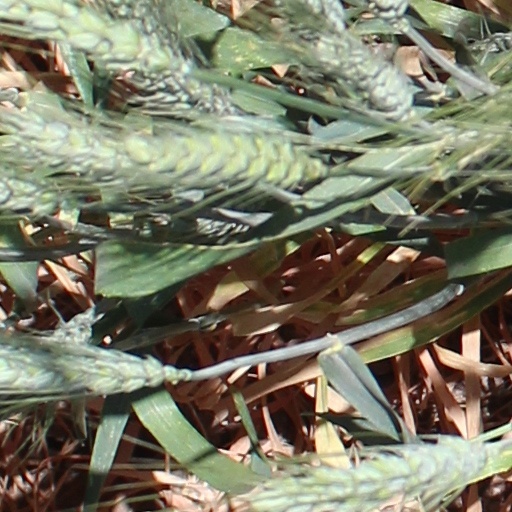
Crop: wheat